Ōe Station (Kyoto)

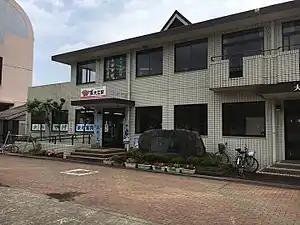
Ōe Station, July 2017

is a passenger railway station in located in the city of Fukuchiyama, Kyoto Prefecture, Japan, operated by the private railway company Willer Trains (Kyoto Tango Railway).